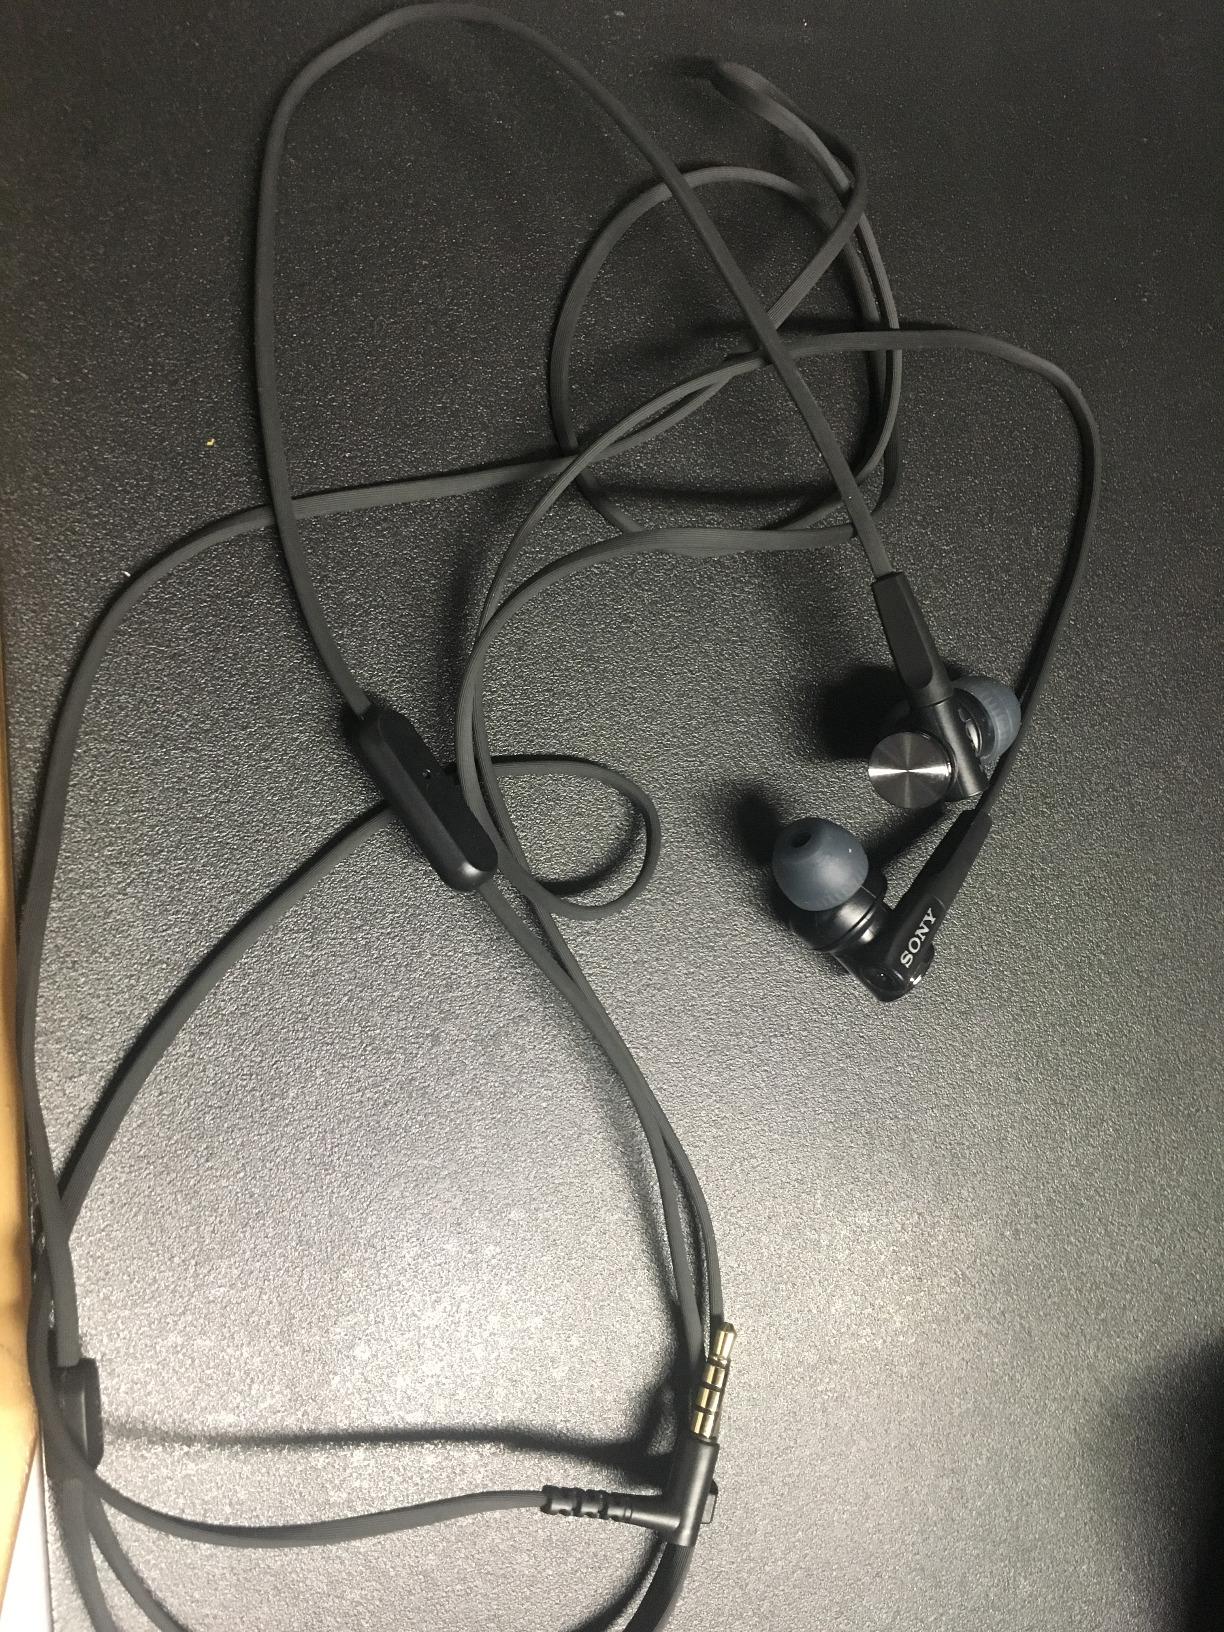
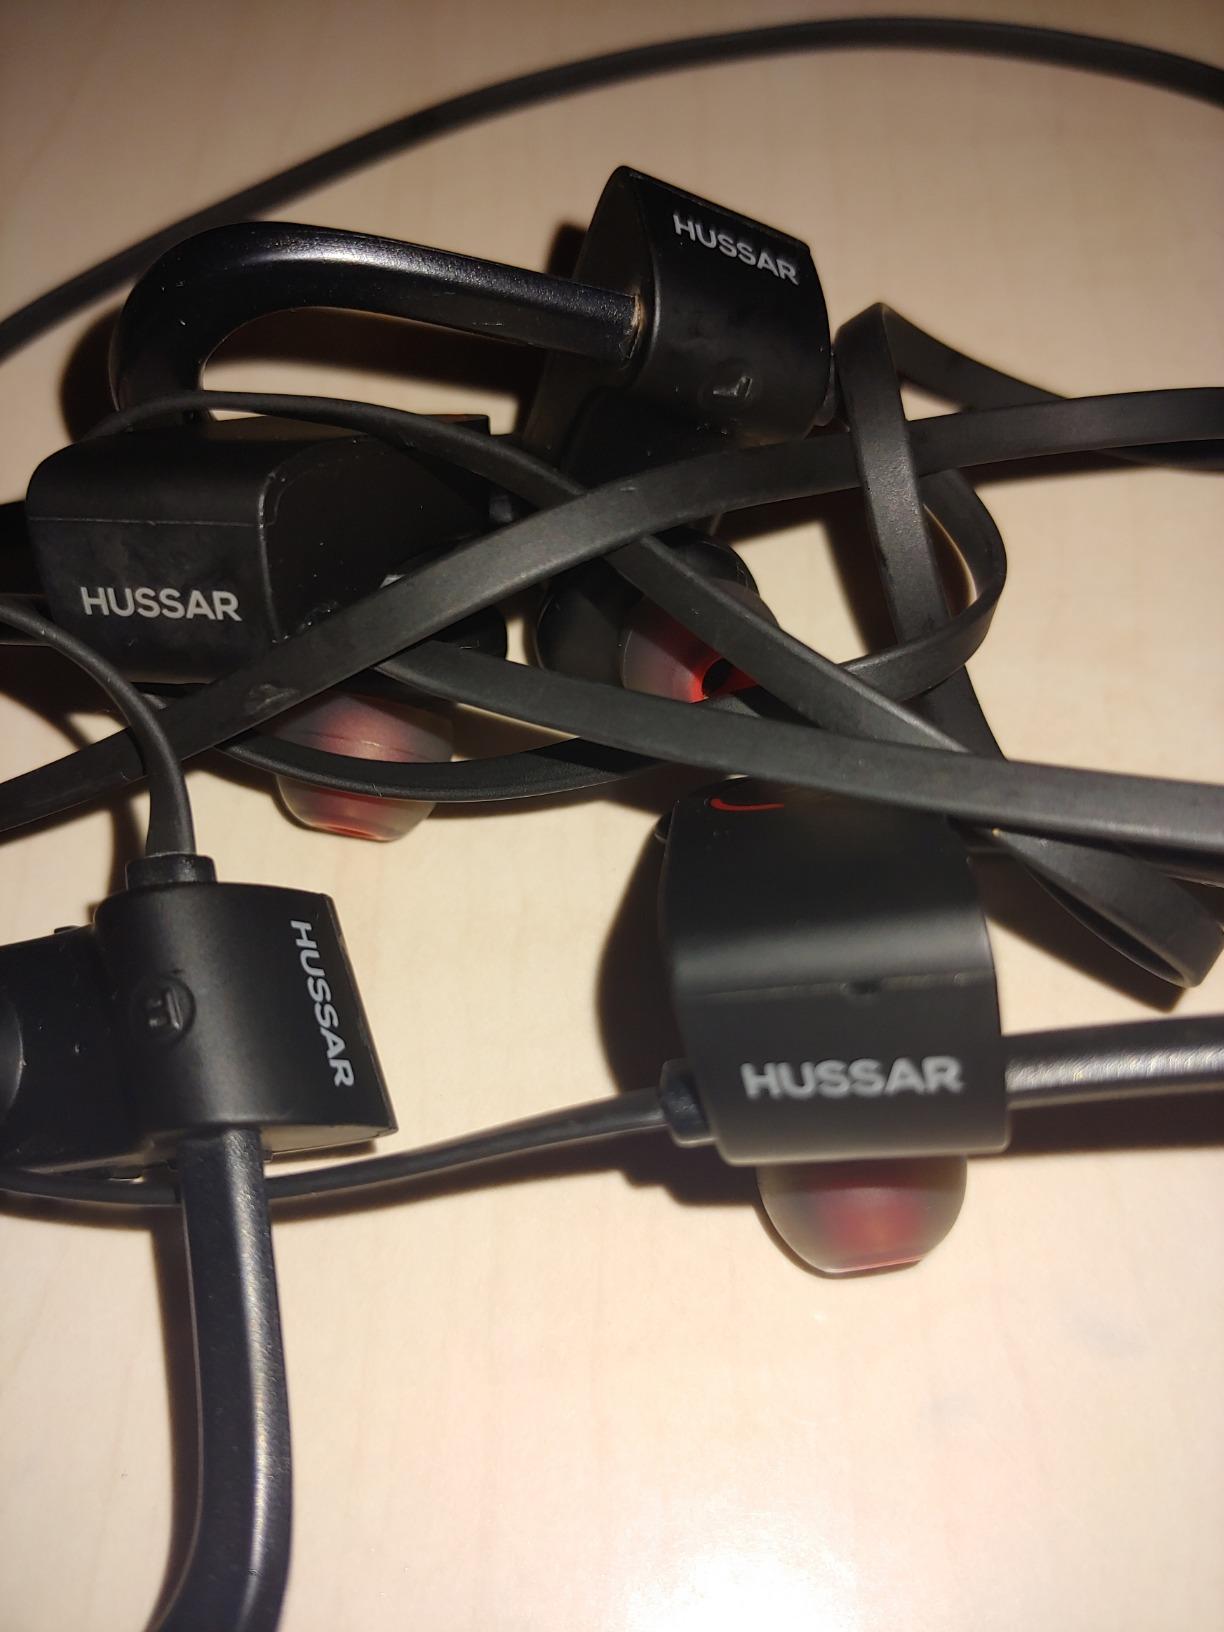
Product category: headphones
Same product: no